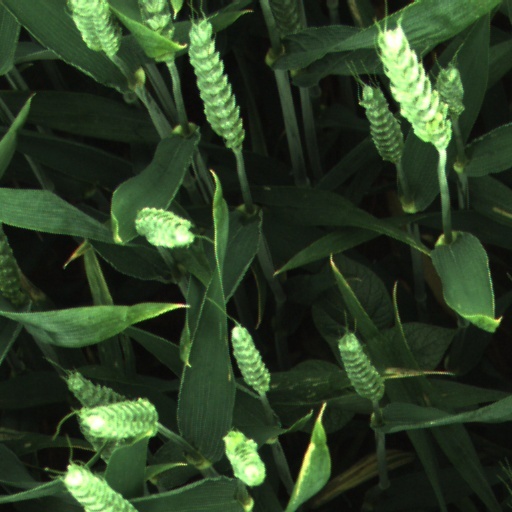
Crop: wheat